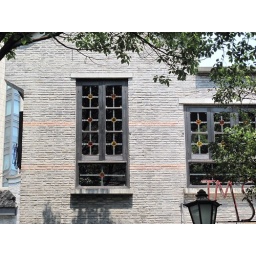
This window was prettier in person, but you can't really see the ornamental glass well in the photo.